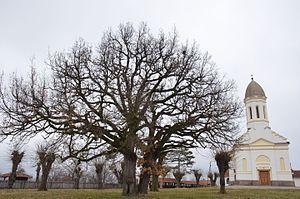
L'éparchie de Šumadija est une éparchie, c'est-à-dire une circonscription de l'Église orthodoxe serbe. Située au centre de la Serbie, elle a son siège à Kragujevac. À sa tête se trouve l'évêque Jovan.
Lužnice est un village de Serbie situé dans la municipalité d’Aerodrom, district de Šumadija. Au recensement de 2011, il comptait 983 habitants.